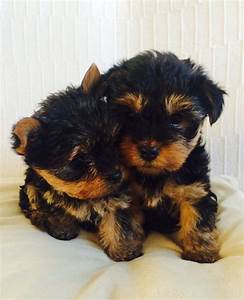
Label: dog